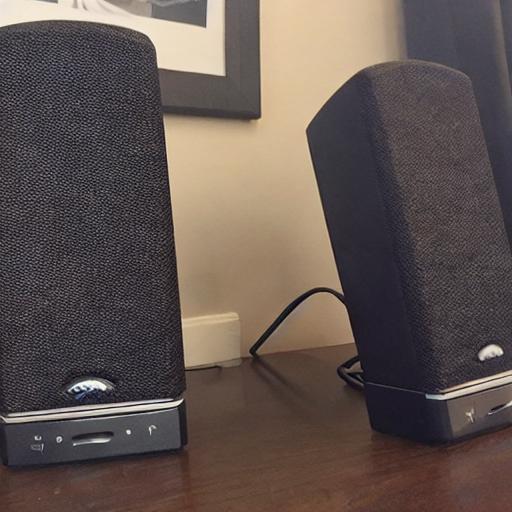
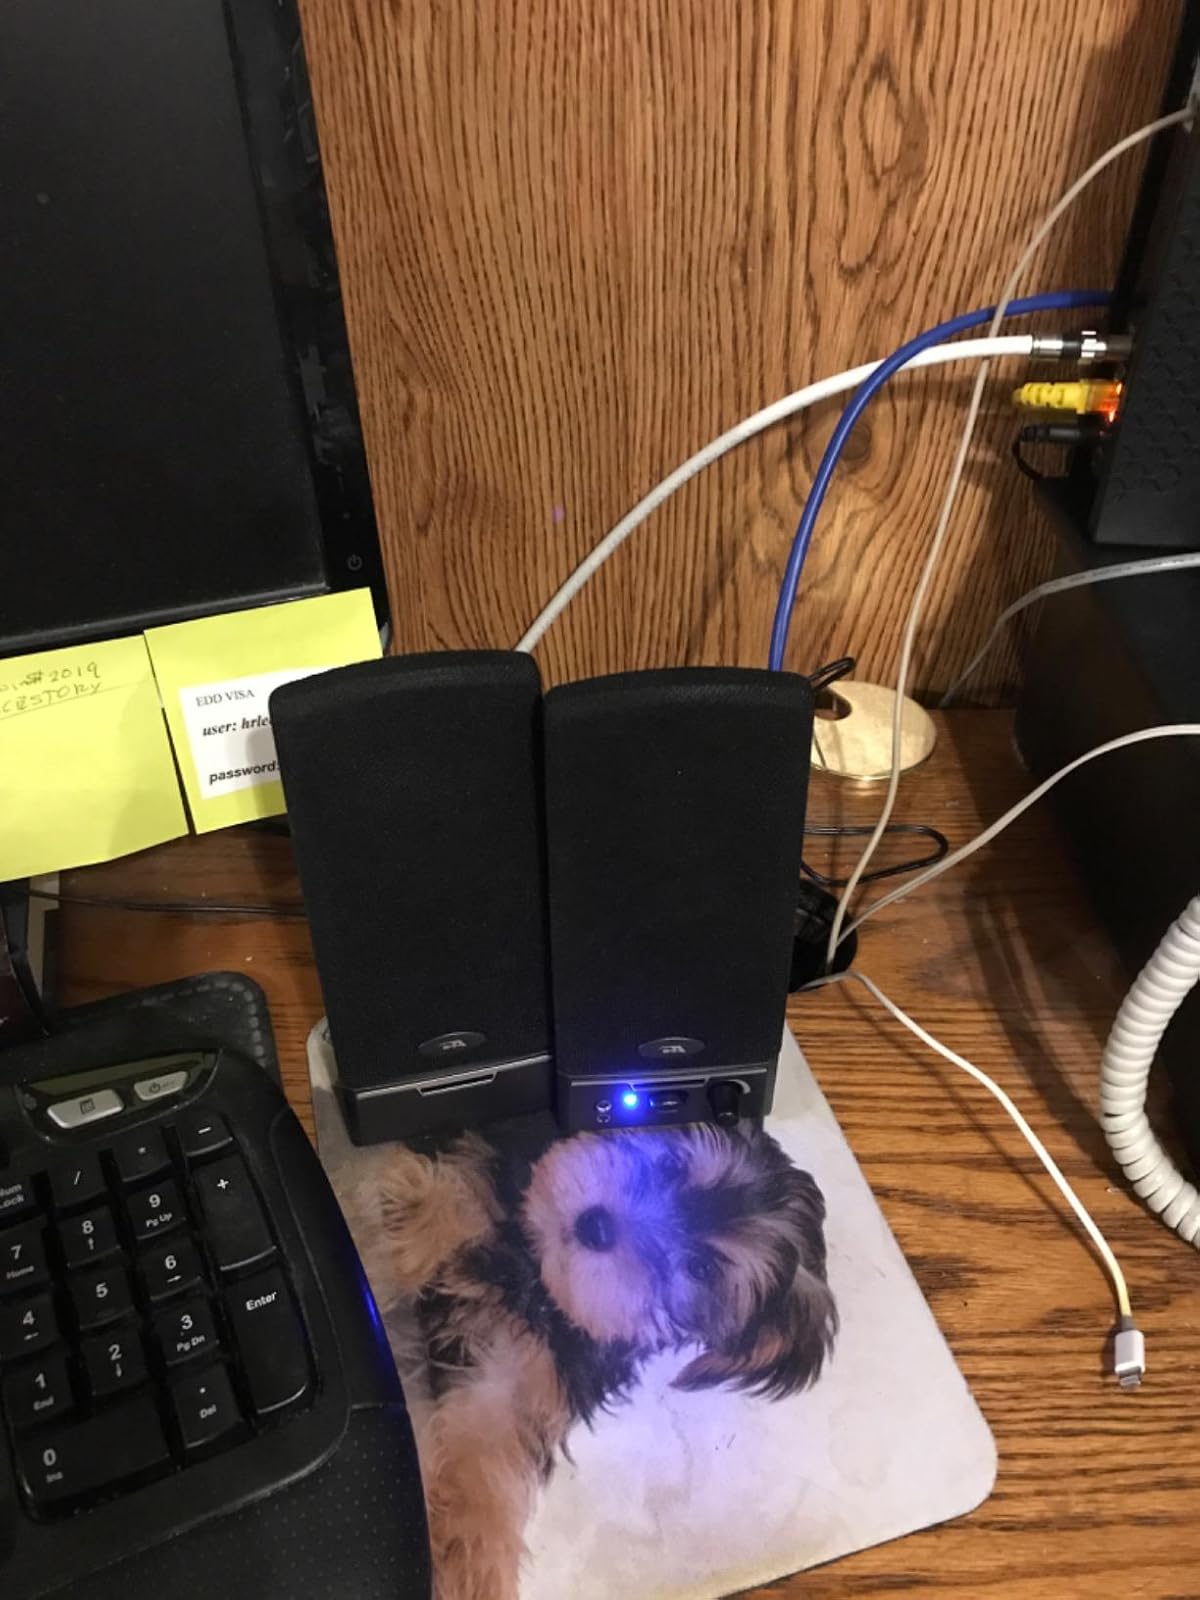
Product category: speaker
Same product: no